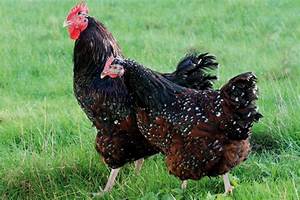
Label: gallina